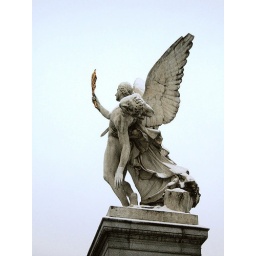
There are stone statues towering over Castle Bridge, watching over the river Spree